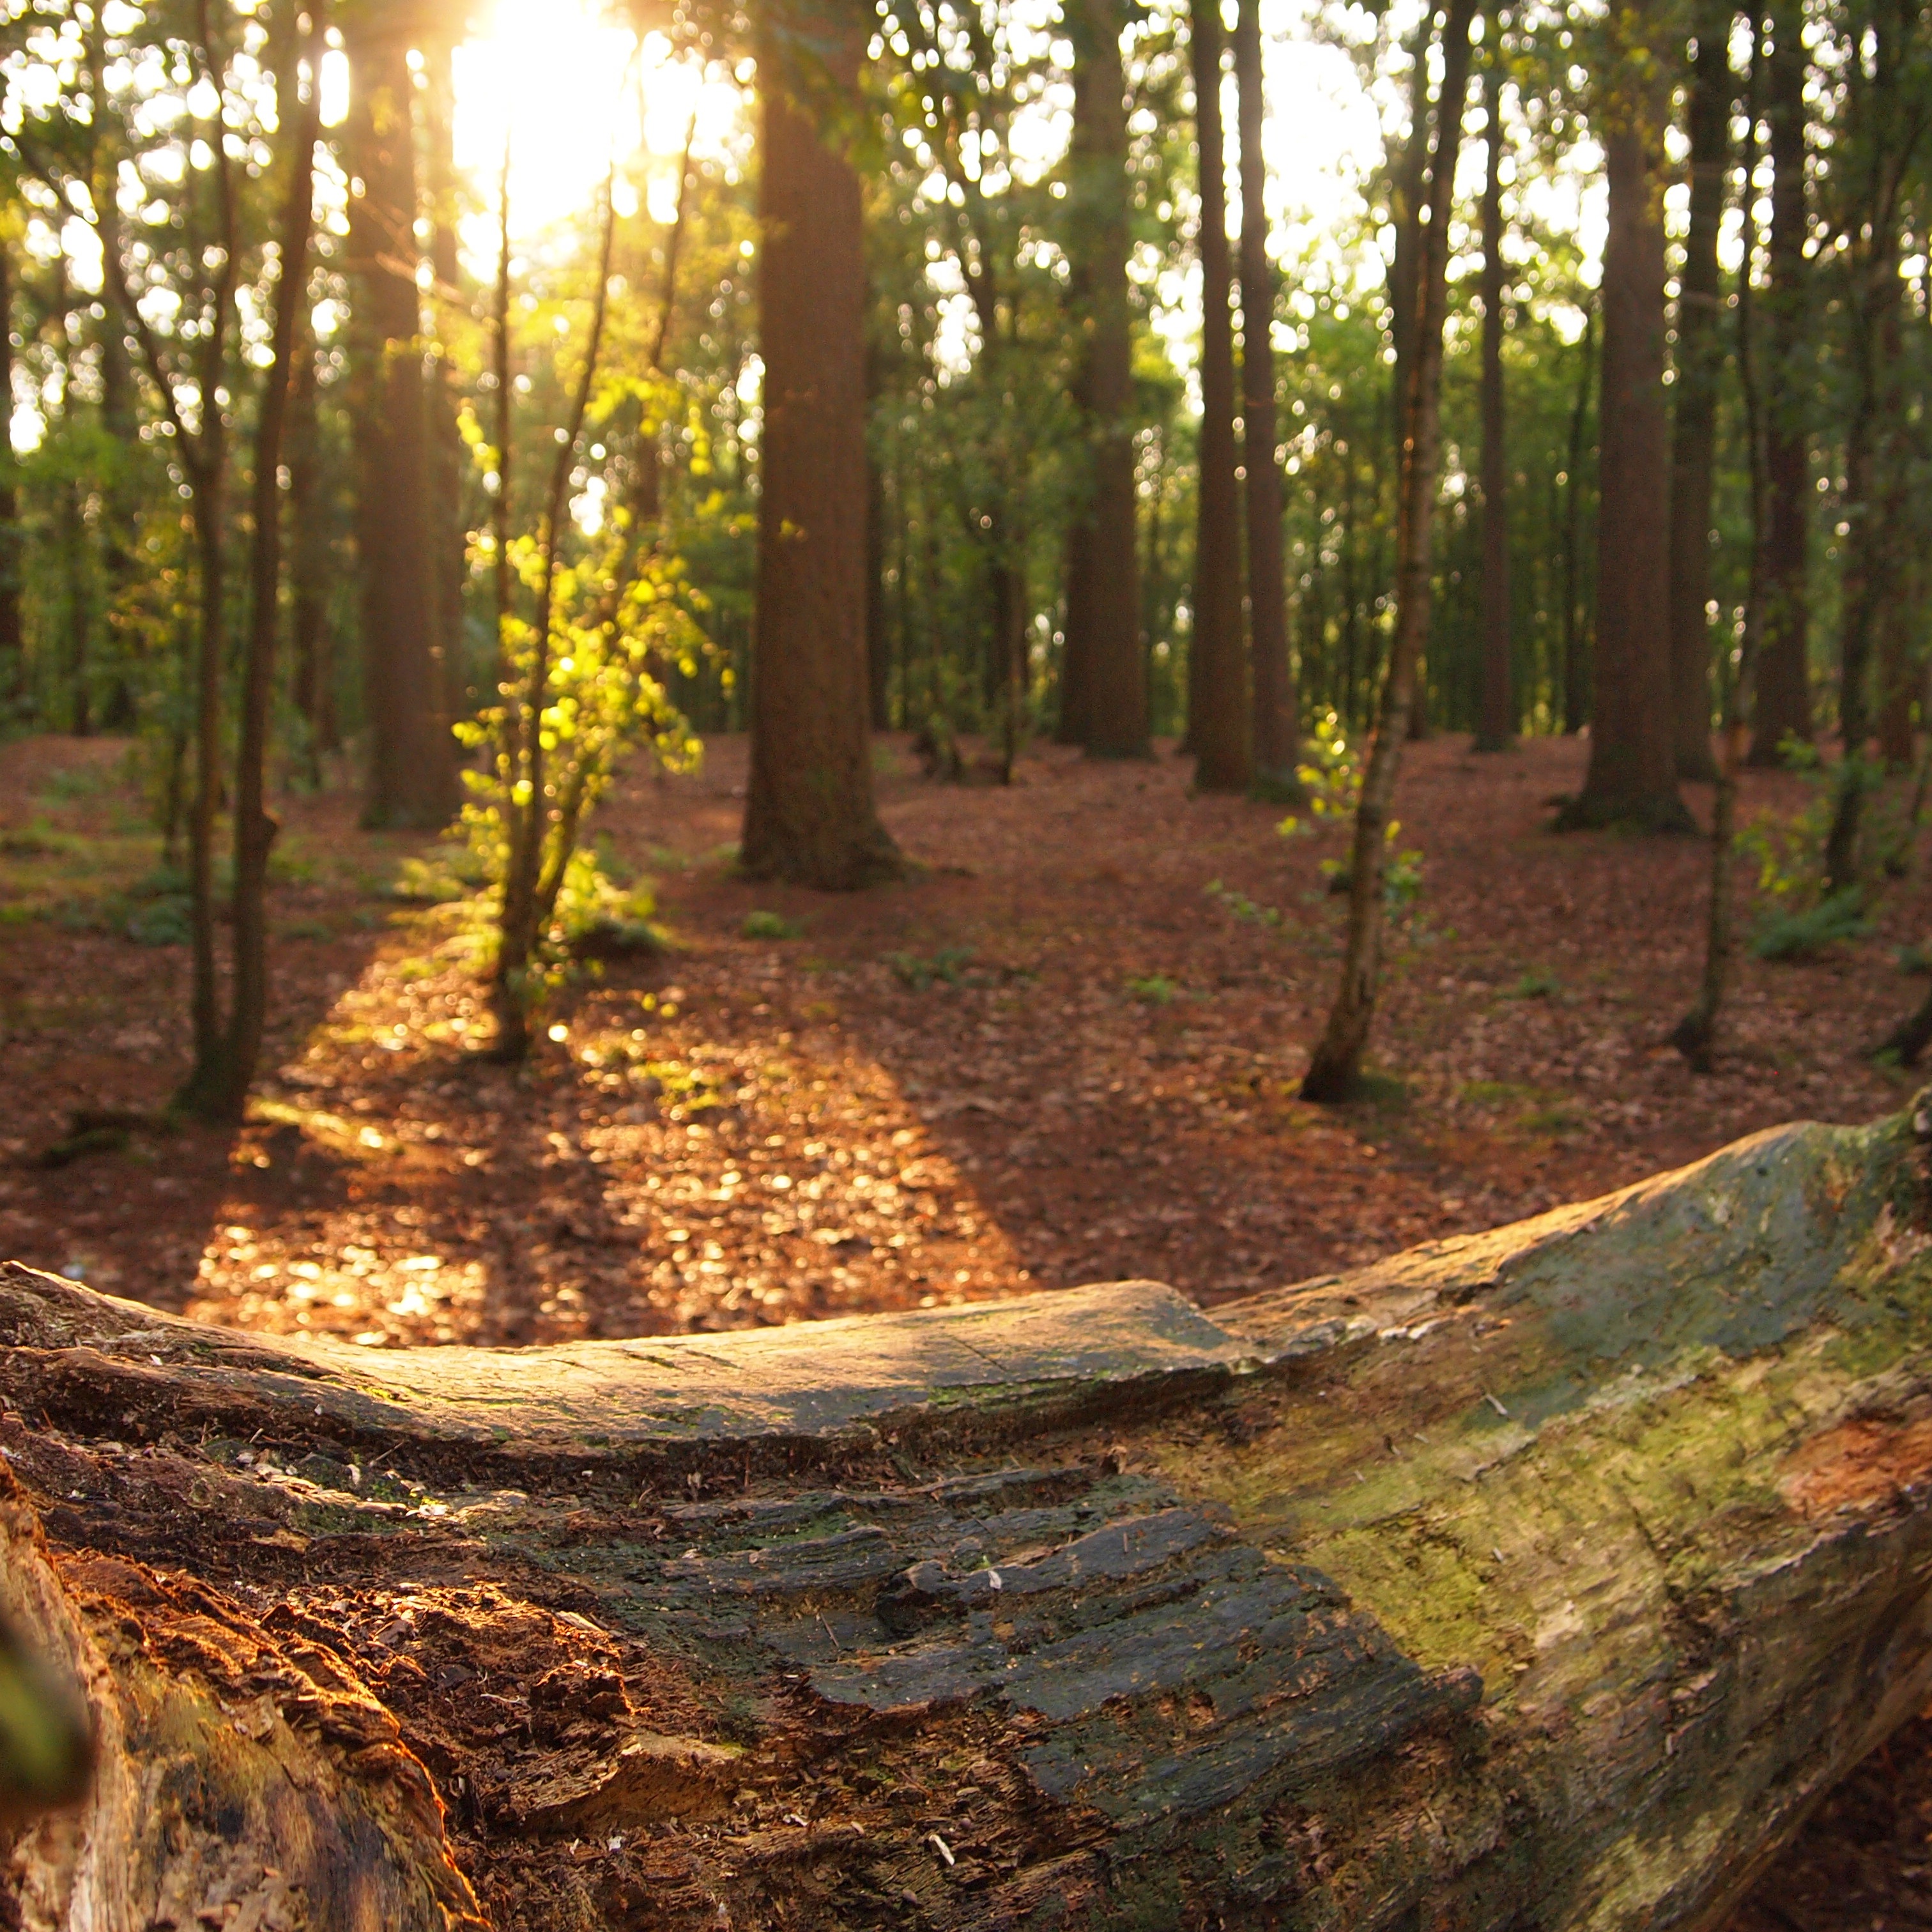
landscape, tree, nature, forest, wilderness, plant, sun, sunset, trail, sunlight, leaf, trunk, evening, autumn, soil, season, tree trunk, trees, leaves, deciduous, woodland, habitat, ecosystem, natural environment, woody plant